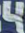
Number: 4